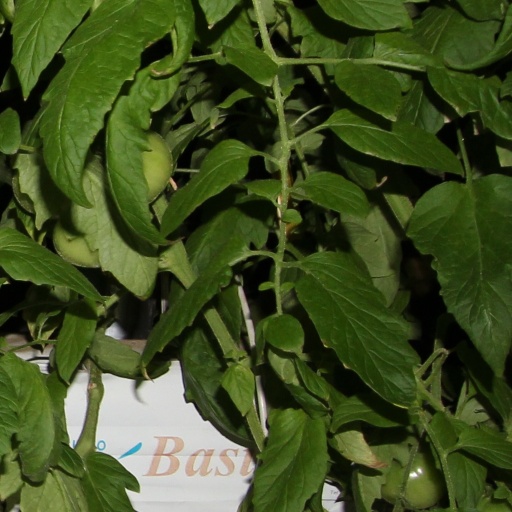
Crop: tomato